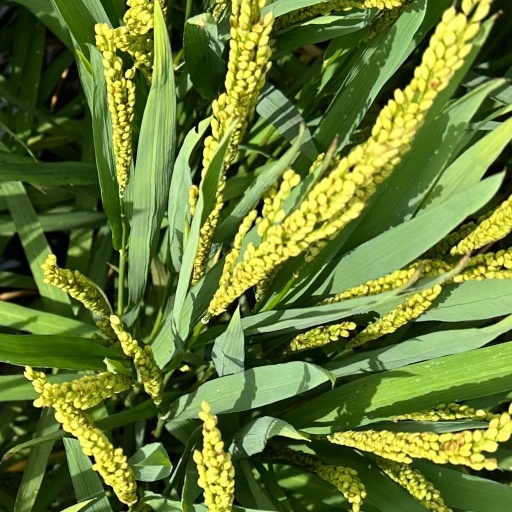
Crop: rice